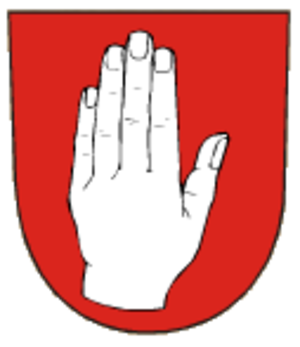
Domašov nad Bystřicí est une commune du district et de la région d'Olomouc, en Tchéquie. Sa population s'élevait à 501 habitants en 2018.